Matt Cooke

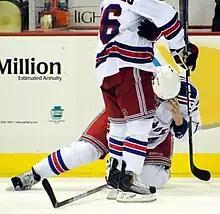
Rangers Ryan McDonagh is slow to get up after the elbow delivered by Cooke.

On February 9, 2011, Cooke was given a four-game suspension for a hit from behind on Columbus Blue Jackets' defenceman Fedor Tyutin. On March 21, Cooke was suspended for the final ten games of the Penguins' regular season schedule, as well as the first round of the 2011 Stanley Cup playoffs, stemming from an elbow to the head of New York Rangers defenceman Ryan McDonagh. The suspension was the longest of Cooke's career and was supported by the Penguins. Penguins General Manager Ray Shero said in a statement that the hit was "exactly the kind of hit we're trying to get out of the game," and that Penguins officials had told Cooke "in no uncertain terms" that such play was "unacceptable." Speaking to two Pittsburgh newspapers the day after the incident, Cooke apologized for the hit. "I realize and understand, more so now than ever, that I need to change," Cooke said.